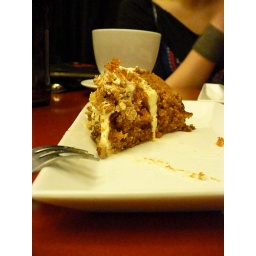
this was in iceland fish and chips the carrot cake was soo good